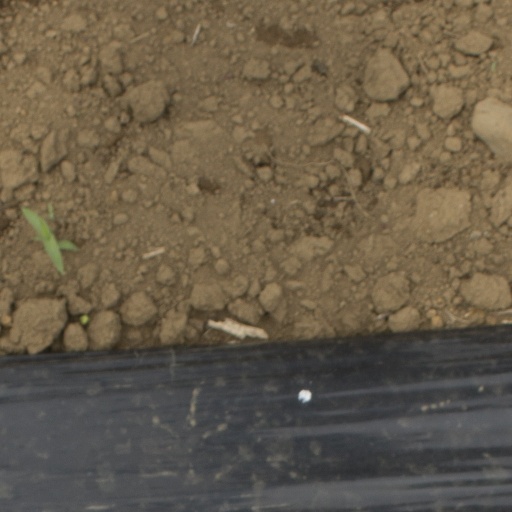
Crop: Jerusalem artichoke